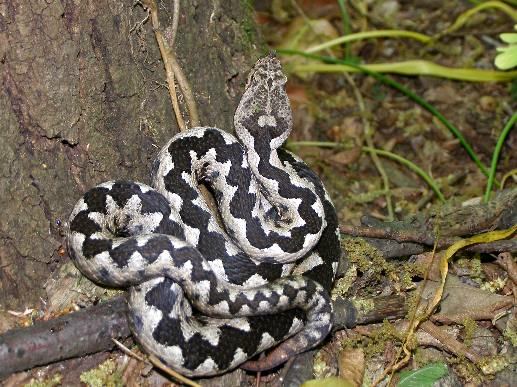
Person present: No